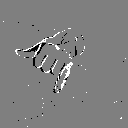
ASL letter: j